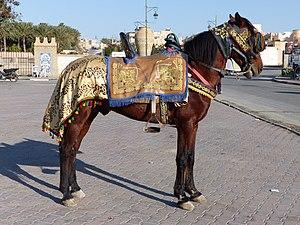
Cheval Barbe bai paré pour une fantasia, à Tozeur
Tozeur est une ville tunisienne aux confins de l'Atlas et du désert du Sahara, la plus grande des cinq oasis que compte le Jérid. Progressivement construite autour de sa palmeraie, elle est le chef-lieu du gouvernorat du même nom.